Wizna

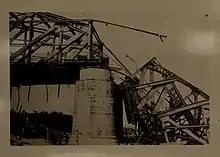
Destroyed bridge in Wizna during the invasion of Poland in September 1939

On 22 June 1941, during Operation Barbarossa, most of the houses of Wizna's 600 Jews were burned down following an aerial bombardment. Five German soldiers arrived on 24 June 1941, and local Poles killed three Jews on the same day. Jews fled the town, and local Polish collaborators searched for them in the surrounding villages and turned them over to the Germans after beating them and their Polish helpers. On 26 June, local Poles locked 20 Jews up in a smithy and a German threw in hand grenades, killing them all. Most of the town's Jews returned by early July, and dozens were killed by the Germans. The Polish mayor ordered the expulsion of the Jews. Some fled to Łomża and a group of 200-240 sought refuge in Jedwabne. Many perished on 10 July 1941 in the Jedwabne pogrom.